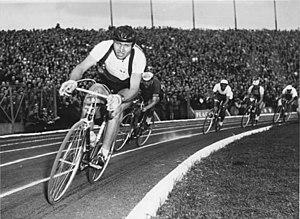
Stanisław Królak, né le 26 janvier 1931 à Varsovie, décédé le 31 mai 2009, a été un coureur cycliste polonais parmi les plus célèbres dans son pays, pour avoir été le premier polonais à triompher dans la Course de la Paix, en 1956. Il est encore un des meilleurs performeurs quant au nombre de victoires d'étapes au Tour de Pologne.
La Course de la Paix est une épreuve cycliste à étapes, créée en 1948. Organisée par les quotidiens des partis communistes polonais Trybuna Ludu et tchécoslovaque Rudé Právo, la course se dispute jusqu'en 1951 entre Varsovie et Prague. En 1952, le journal Neues Deutschland, organe du Parti socialiste unifié d'Allemagne se joint à l'organisation. Désormais, la Course de la Paix alterne ses départs et ses arrivées entre les trois capitales, Berlin, Prague et Varsovie. Cette organisation dure jusqu'en 1984. En 1985 et 1986, les soviétiques sont associés à l'organisation de la course : le quotidien la Pravda devient coorganisateur et les départs sont donnés de Moscou puis de Kiev. Elle reprend en 1987 son parcours traditionnel, entre Berlin, Prague et Varsovie, et célèbre son 40ᵉ anniversaire en réunissant au départ de Berlin 156 coureurs répartis en 26 équipes venues de 3 continents. C'est son apogée. La première page du règlement de la Course de la Paix définit l'objectif de l'épreuve :